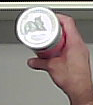
Product: pringles_original